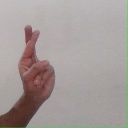
अक्षर: र